The Coveted Mirror

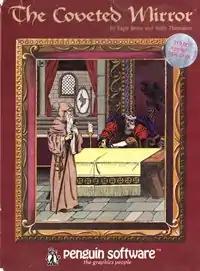

The Coveted Mirror is a graphic adventure for the Apple II published in 1983 by Penguin Software. It was created by Eagle Berns and Holly Thomason. A version with a more advanced text parser was released in 1986 and ported to additional systems.